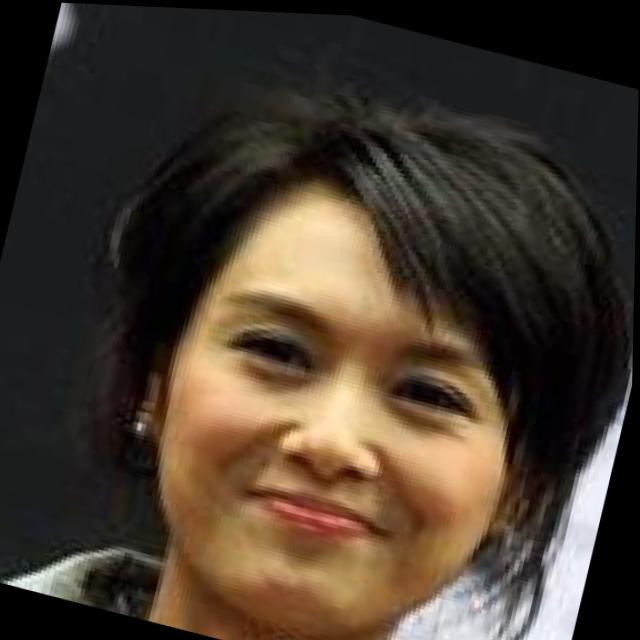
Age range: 21-44